Romani culture

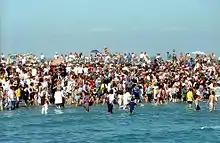
Ritual bath during the Romani pilgrimage of Saintes-Maries-de-la-Mer

Christian Romani people incorporate their values into how they raise their children. There is an element of impurity placed upon both the mother and father after the mother gives birth. This impurity is lessened if the child is a male and the family is considered "lucky". Traditionally, the couple will live with the father of the groom until their first child is born. Romani people place high value on extended family so godparents, along with this other family, are active in the child's life to ensure its well-being.